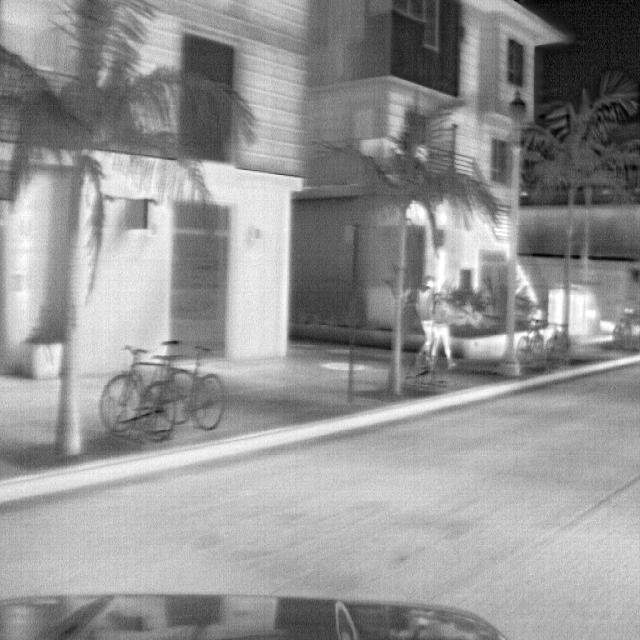
Detected objects:
label: person
label: person